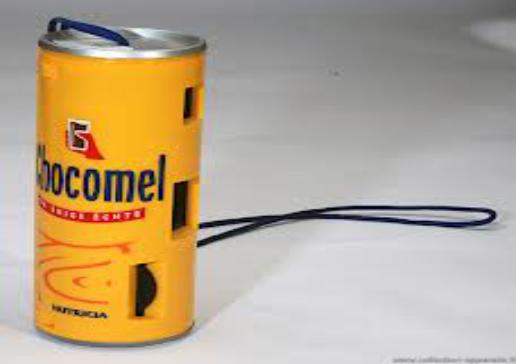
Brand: Chocomel
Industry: Food